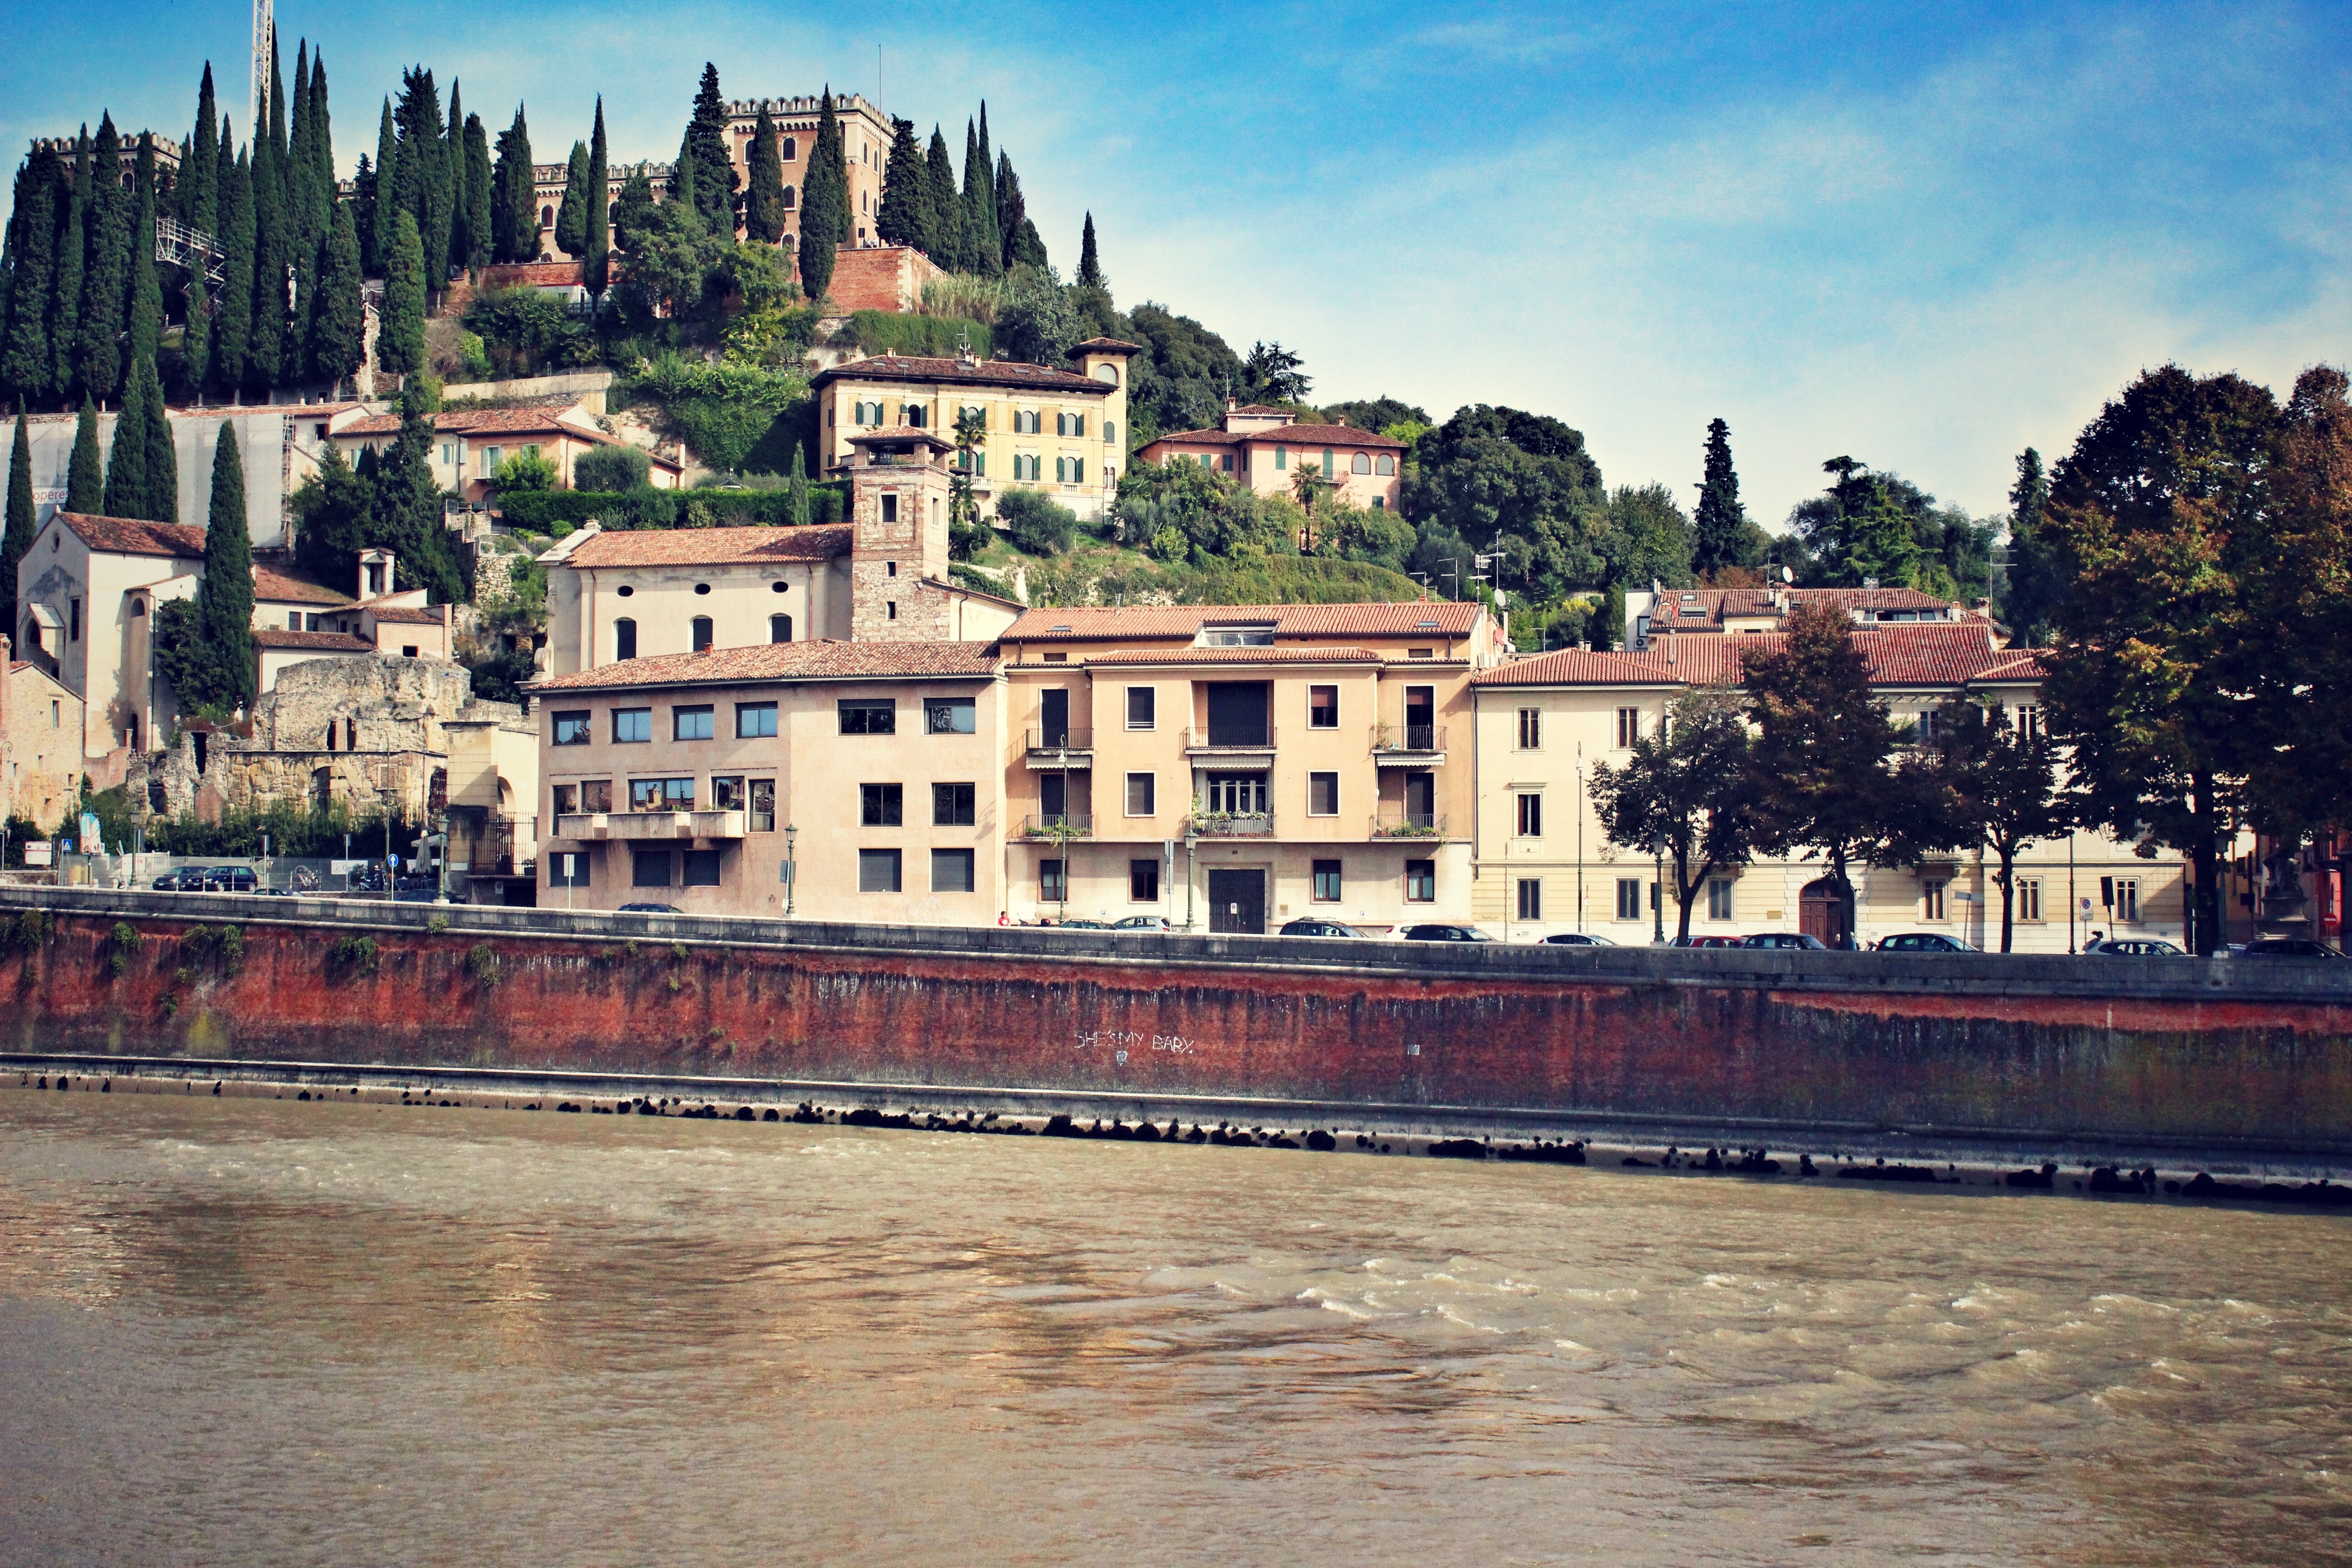
sea, architecture, hill, town, chateau, palace, old, city, river, canal, cityscape, panorama, travel, europe, evening, reflection, vehicle, flowing, landmark, italy, historic, tourism, waterway, verona, european, italian, human settlement